Tri-Valley Local School District

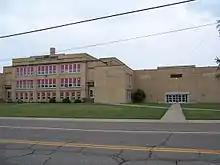
The former Tri-Valley Middle School

Also, some students with Zanesville addresses but living north of the city limits of Zanesville attend schools in Tri-Valley, as well as some students living in the southernmost parts of western Coshocton County.